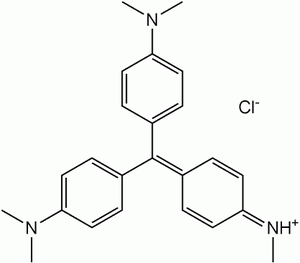
Les violets de méthyle sont une famille de composés organiques de la famille des triphénylméthanes, principalement utilisés comme colorants textiles et en peinture. On compte principalement trois composés dans cette famille, les violets de méthyle 6B, 2B et 10B, dont la seule différence structurelle est un groupe méthyle supplémentaire sur le groupe imine par rapport au précédent, ce qui change légèrement sa couleur. Le violet de méthyle 10B est aussi appelé violet de gentiane ou violet de cristal. Outre son utilisation comme colorant de Gram, il est parfois utilisé comme traitement médical topique contre certains champignons, notamment Candida albicans.